Architecture of the Paris Métro

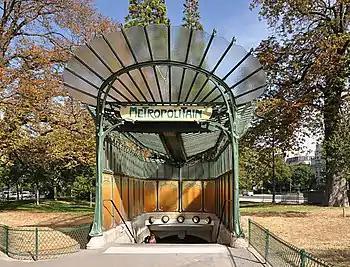
The entrance of the metro station at Porte Dauphine, Paris, designed by Hector Guimard

In 1899, the Compagnie du chemin de fer métropolitain de Paris (the Paris Metropolitan Railway Company, CMP) launched a competition for the street architecture of the soon-to-be-opened Métro. The CMP was concerned to avoid criticism in the context of a backlash against the industrial-style architecture epitomized by the recently built Eiffel Tower. In 1886 Charles Garnier, architect of the Opera, had declared in a letter to the minister of public works that: